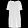
Label: Dress